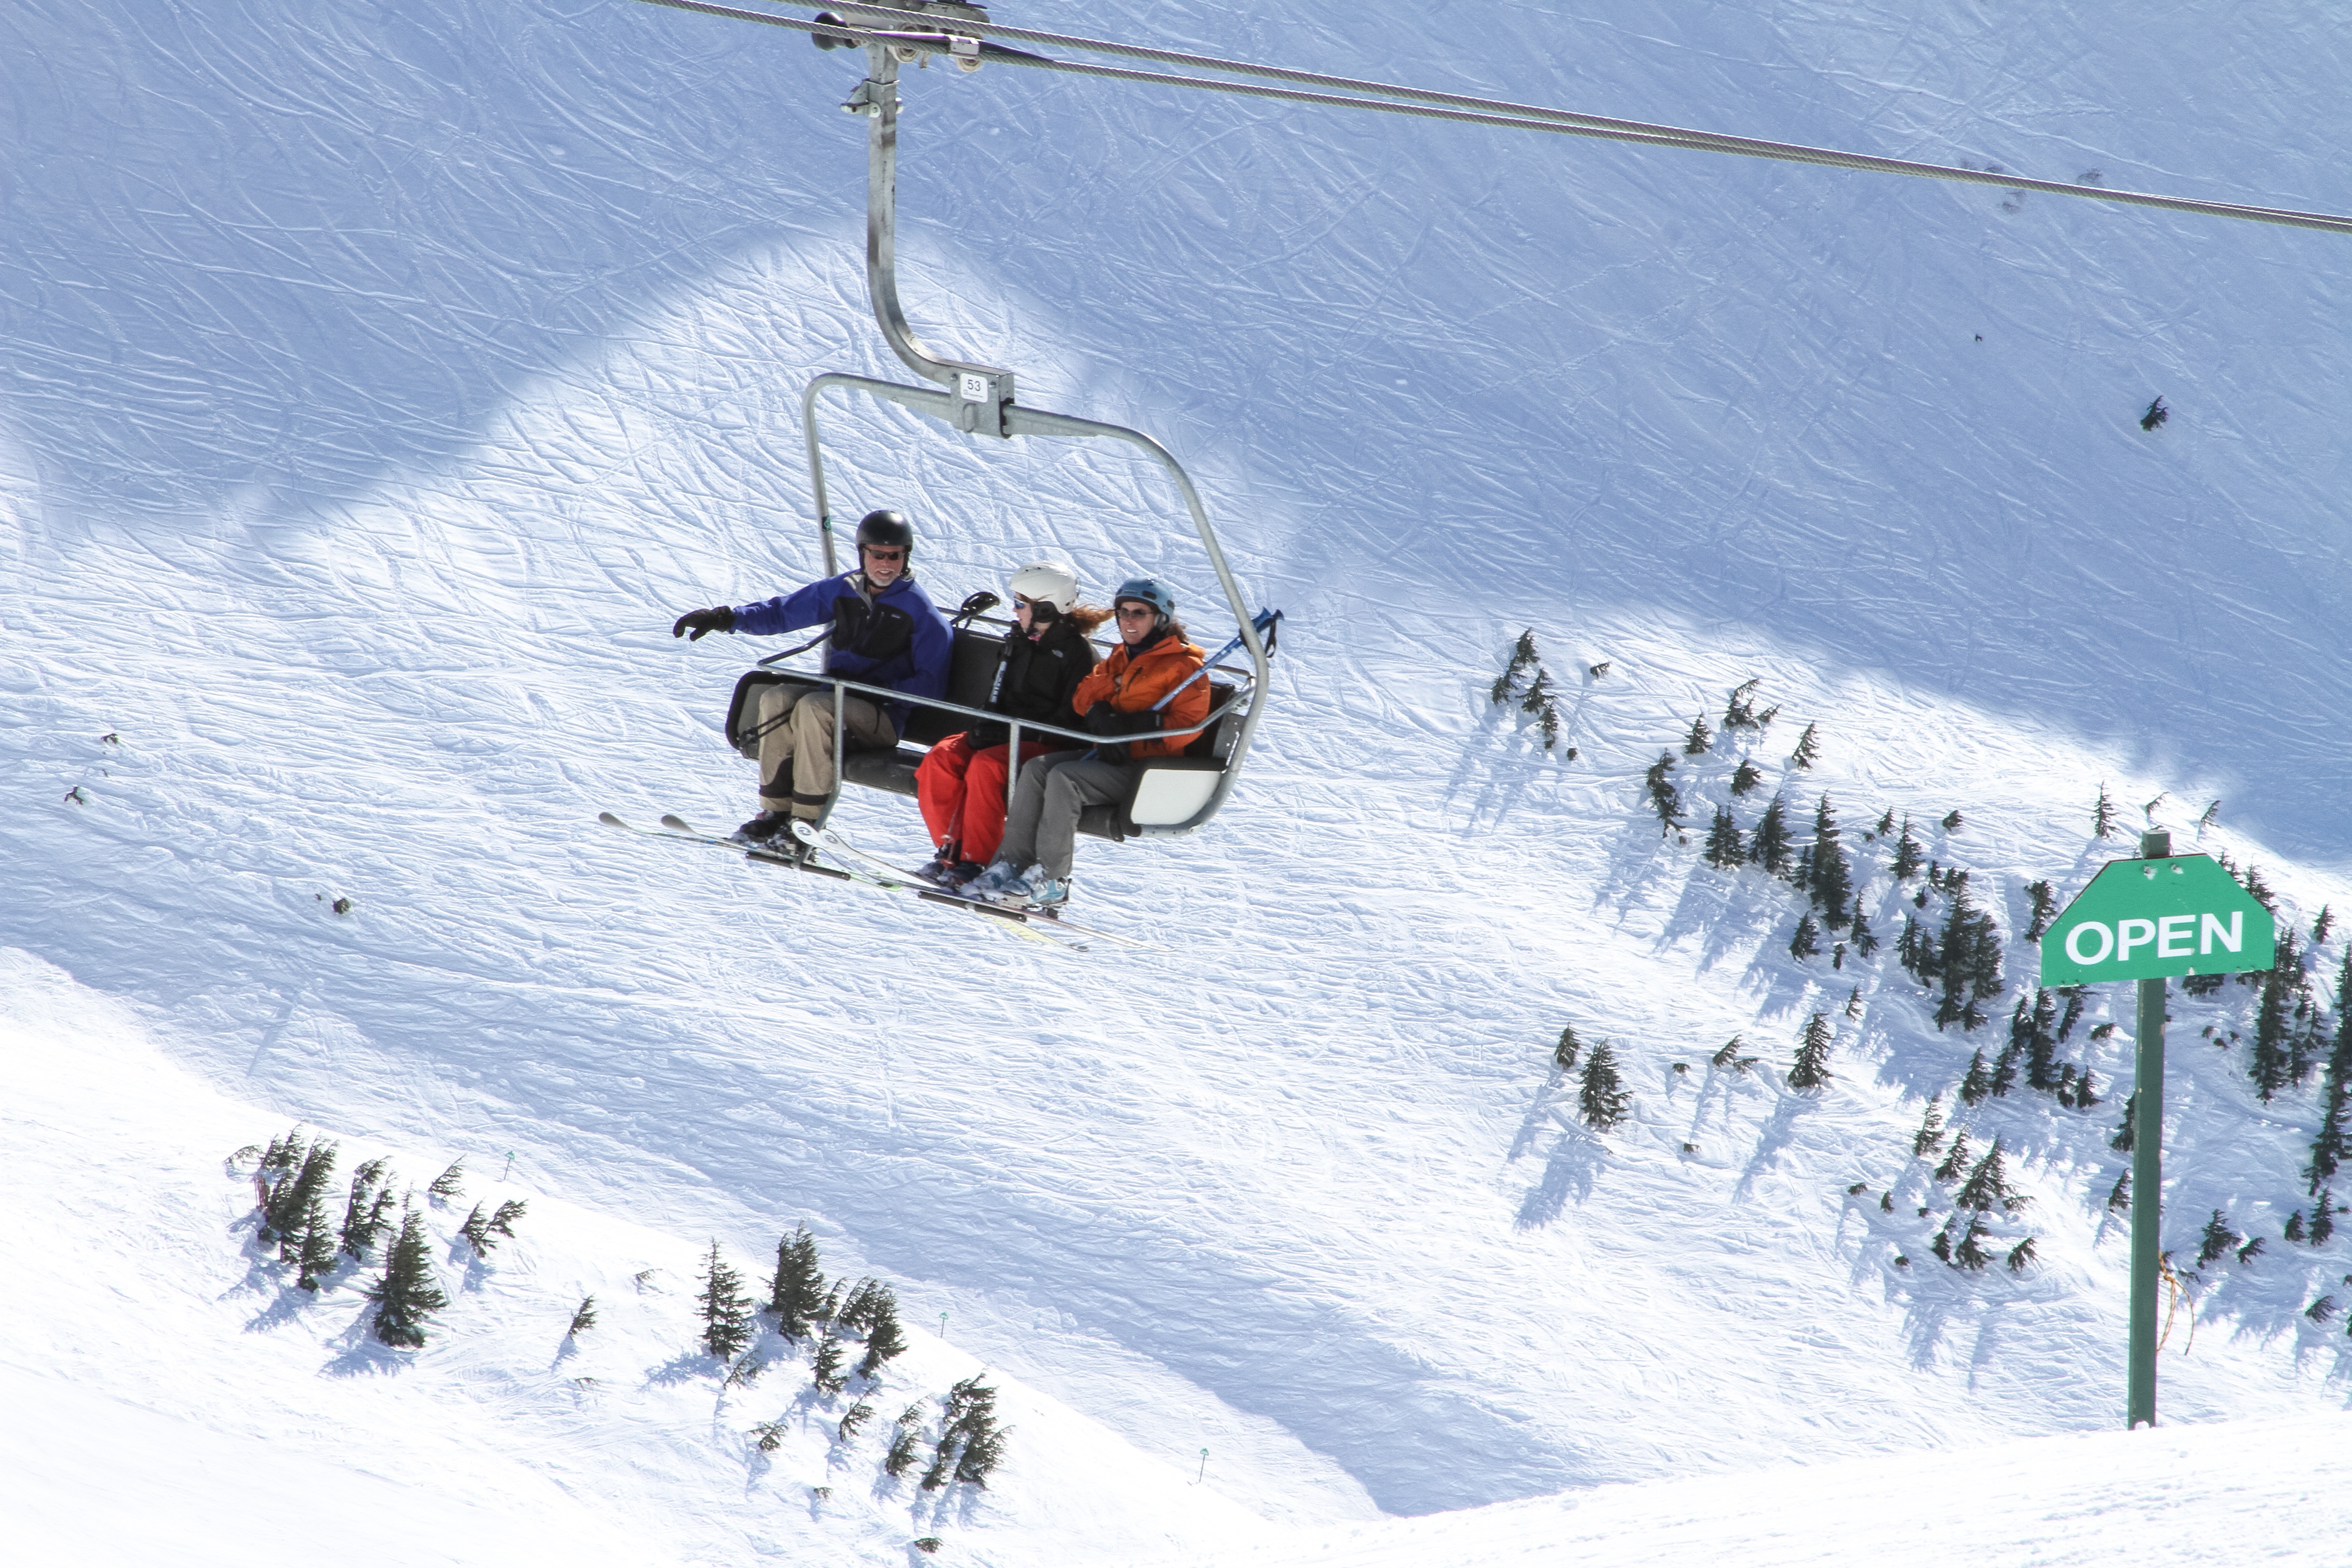
outdoor, mountain, snow, cold, winter, people, sport, vacation, young, holiday, skiing, sports equipment, winter sport, sports, resort, downhill, ski, piste, skier, ski touring, nordic skiing, ski mountaineering, ski equipment, alpine skiing, geological phenomenon, telemark skiing, ski cross